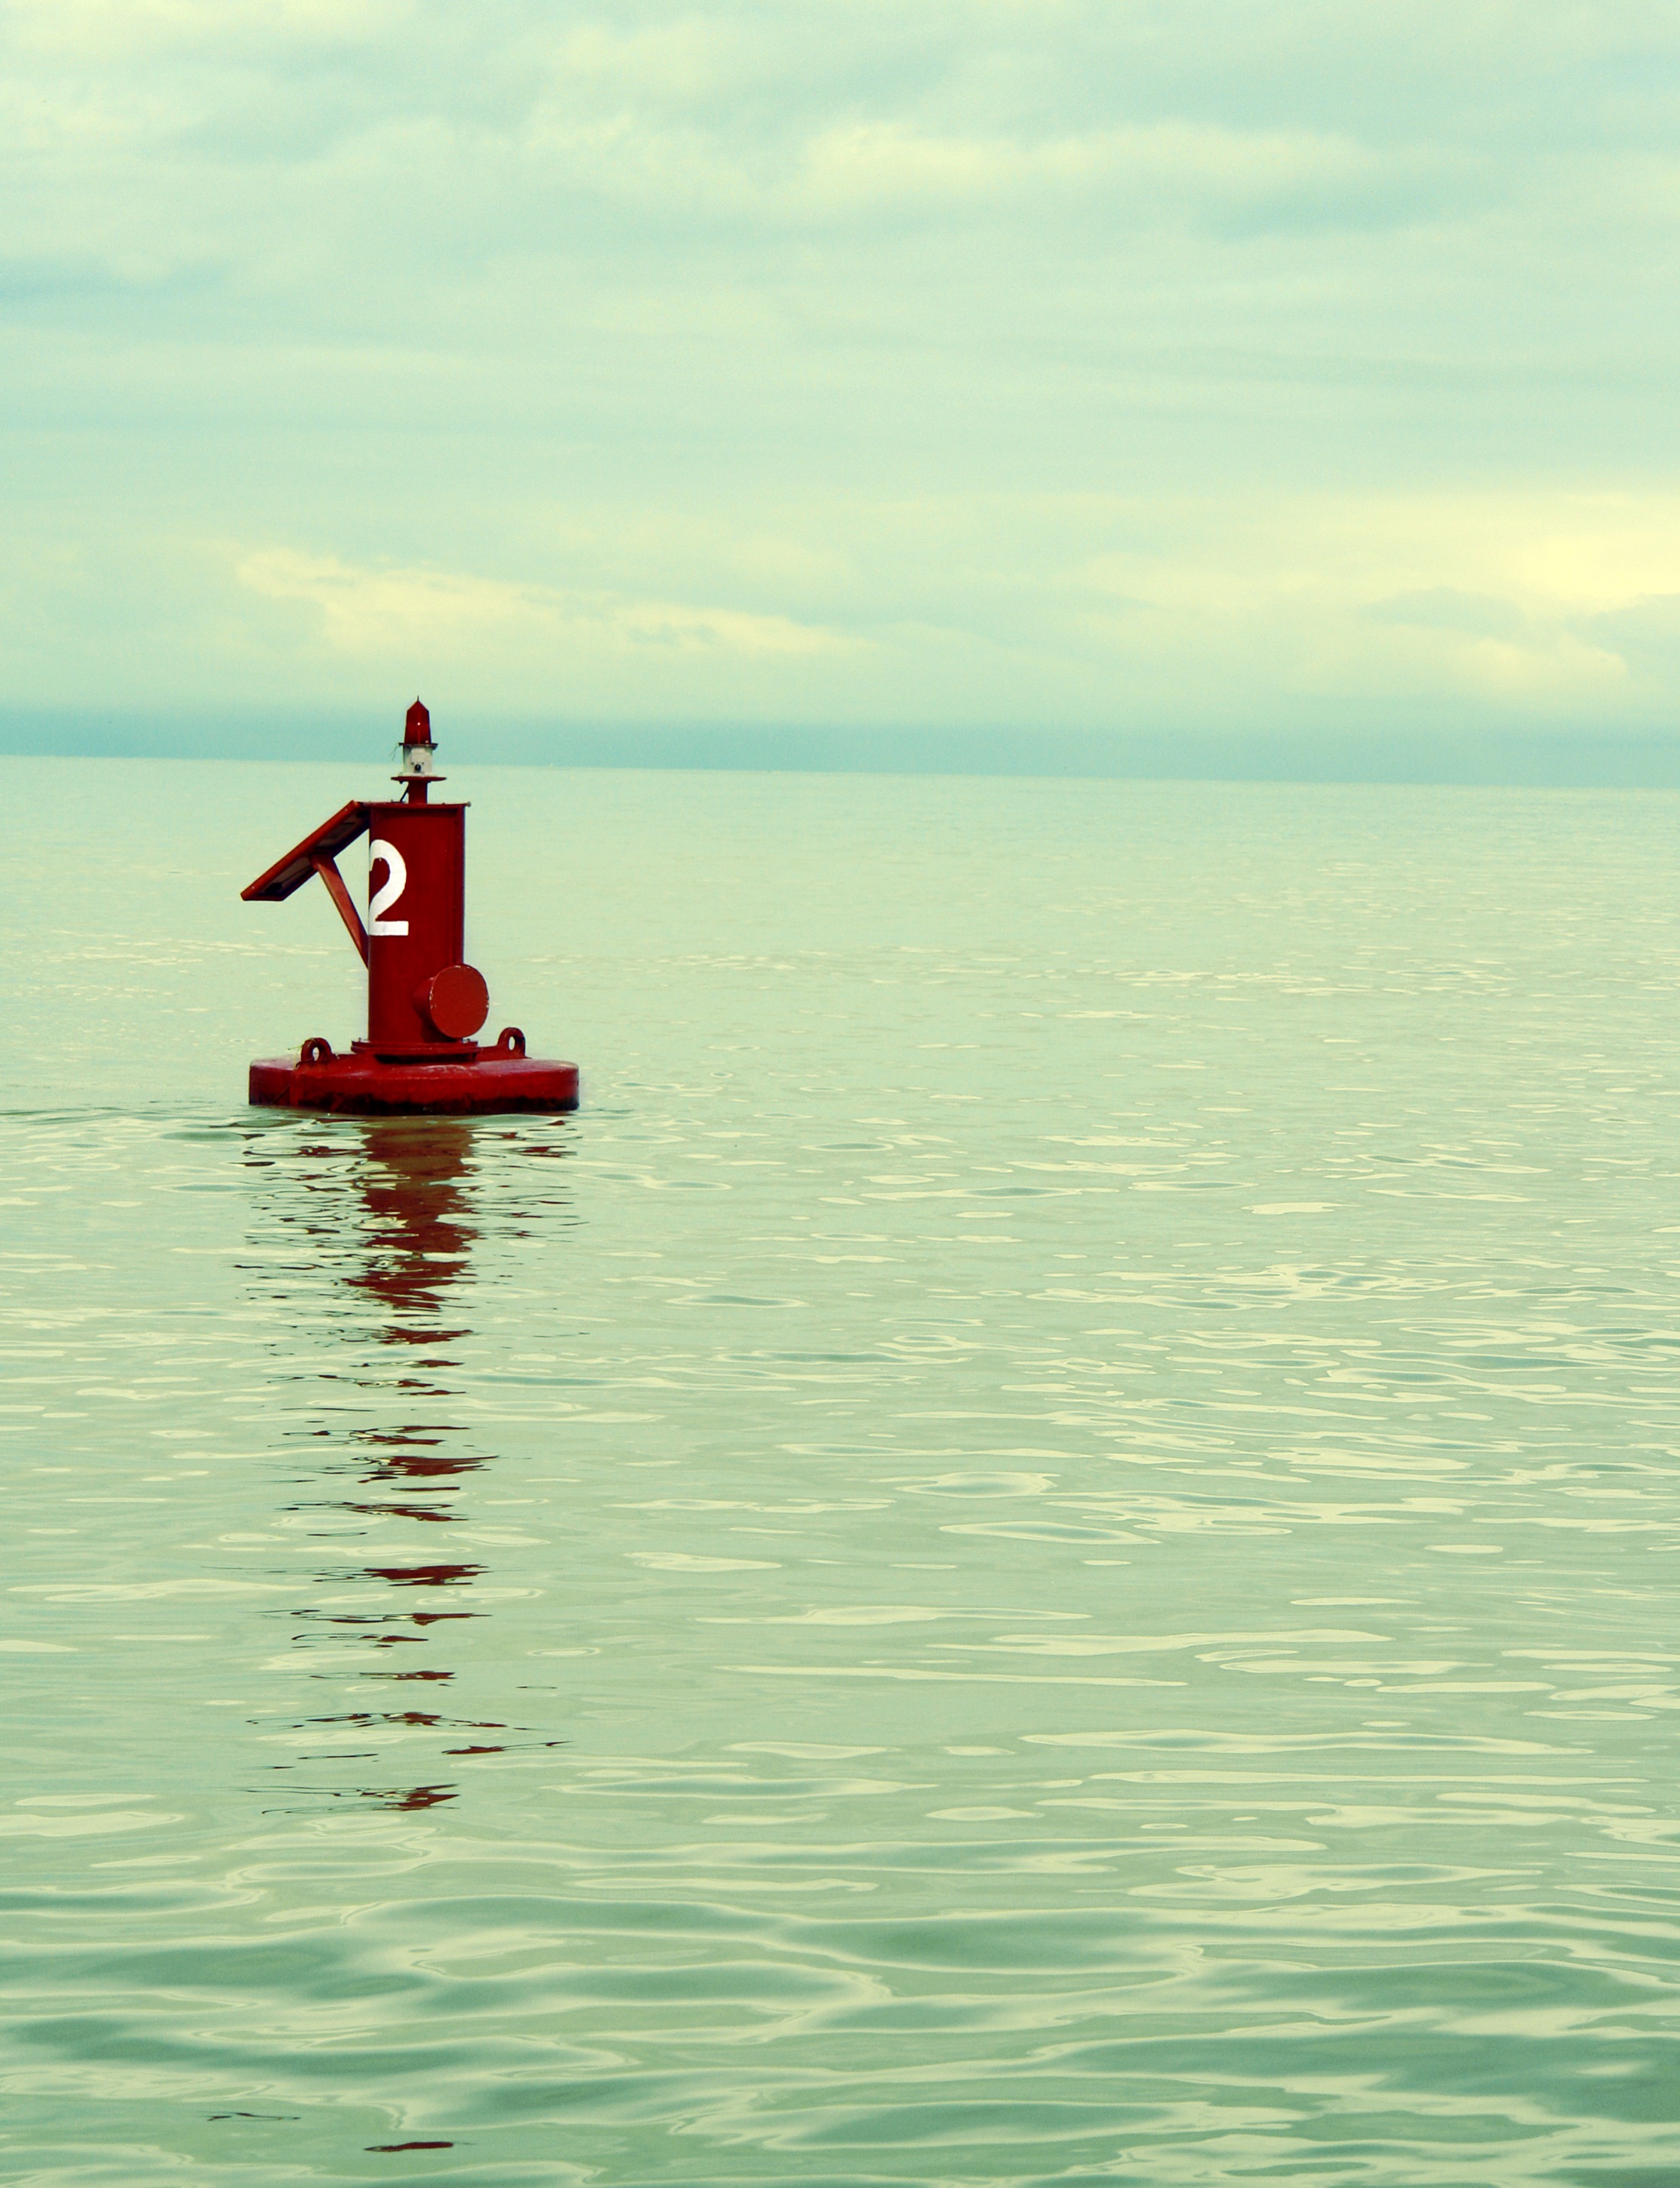
sea, coast, water, ocean, lighthouse, boat, shore, wave, reflection, tower, bay